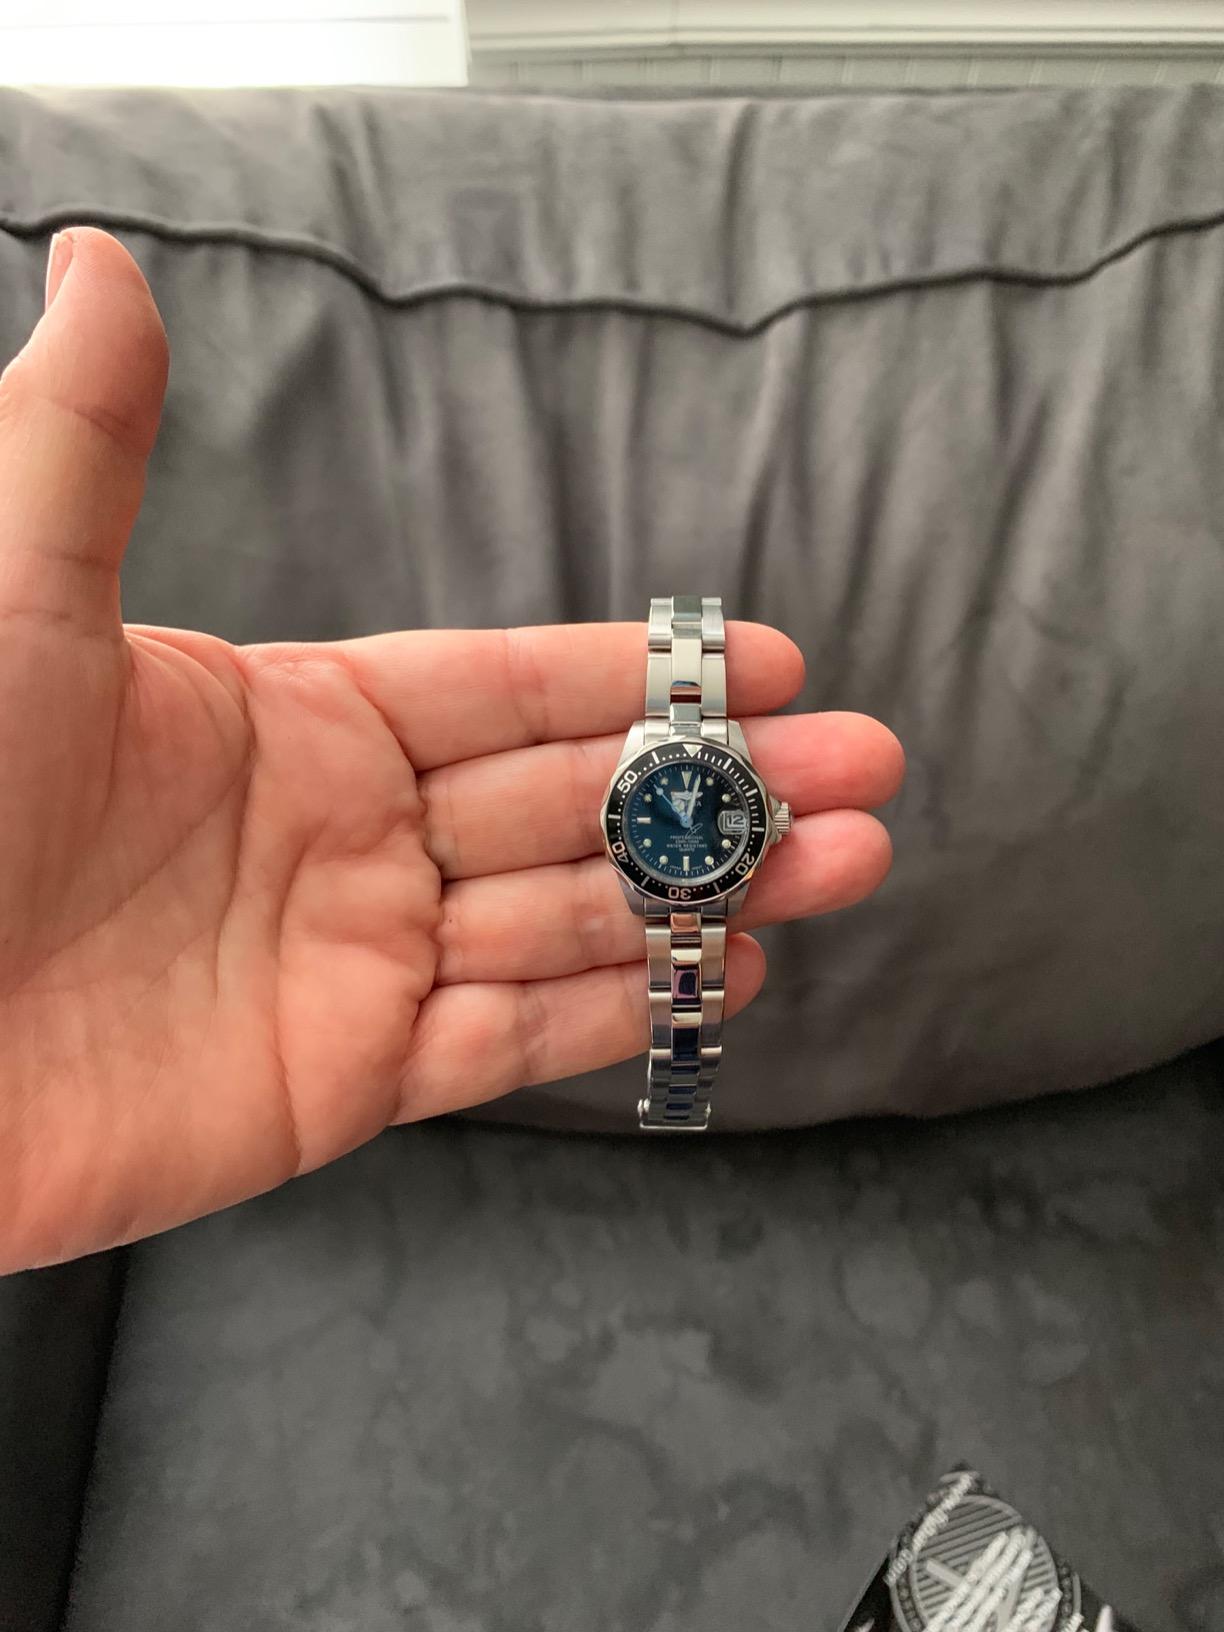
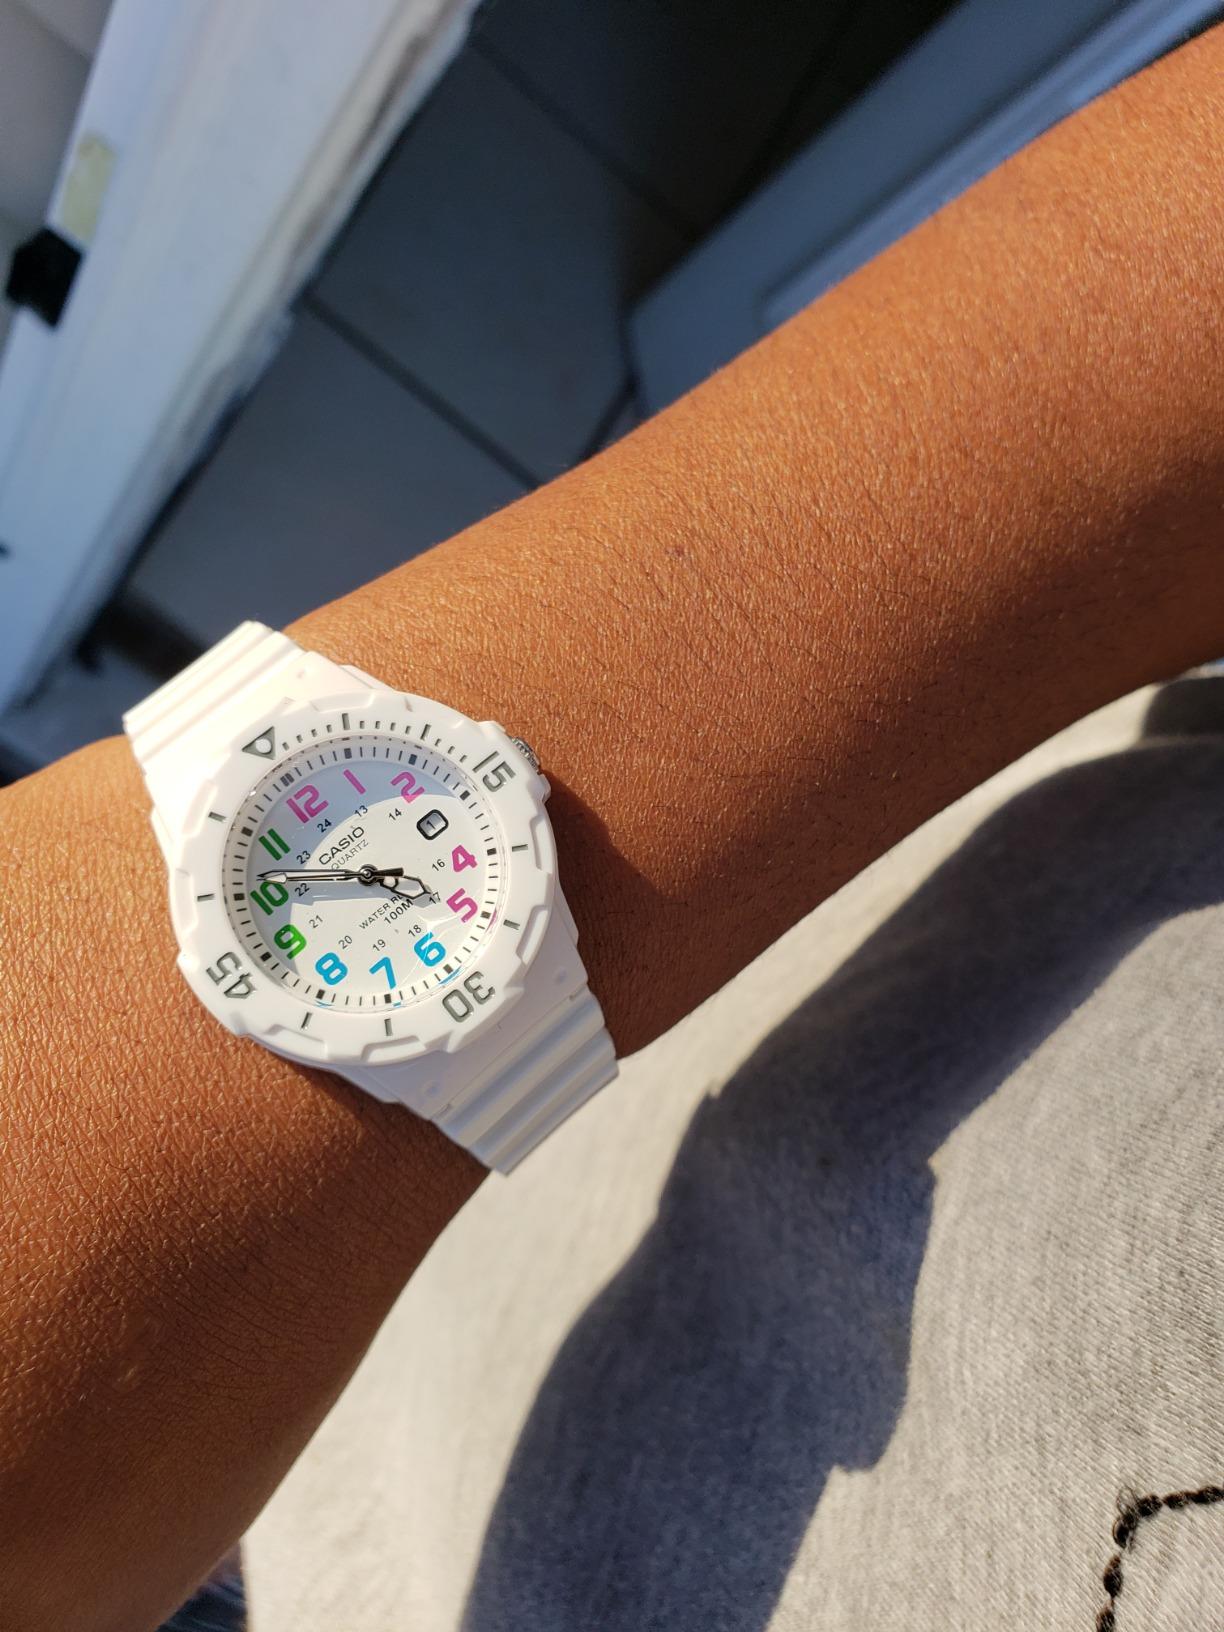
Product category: accessories_watch
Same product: no